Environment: real
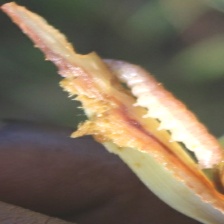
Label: fall_armyworm